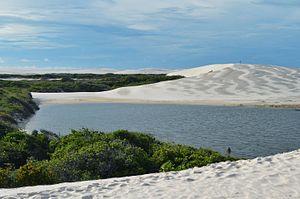
Le biome amazonien comprend la forêt amazonienne, une zone de forêt tropicale humide et d'autres écorégions qui couvrent la majeure partie du bassin amazonien, ainsi que certaines zones adjacentes au nord et à l'est. Le biome contient des forêts inondées, des forêts de plaine et de terra firme montagnarde, des forêts de bambous et de palmiers, de la savane, des landes de sable et de la toundra alpine. Certaines zones sont menacées par la déforestation dans un but de récolte du bois et pour créer des pâturages ou des plantations de soja.